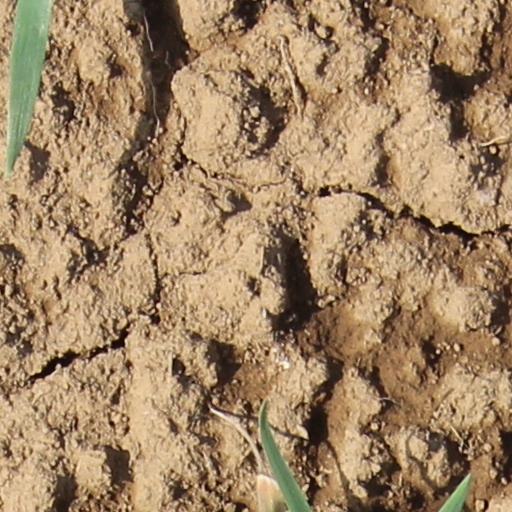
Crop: wheat